Kanchanaburi railway station

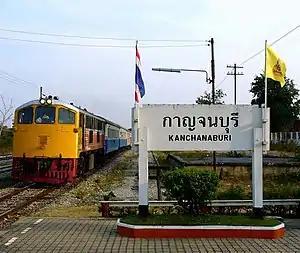

Kanchanaburi railway station is a main railway station of province of Kanchanaburi located in Ban Tai Subdistrict, Kanchanaburi City, Thailand. It is a class 1 railway station located from Thon Buri railway station, and away from the Nam Tok railway station, the terminal station. The line opened in 1942 by the Imperial Japanese Army, during the Second World War. After the war, the State Railway of Thailand bought the line from the Allied powers, and the station reopened in June 24, 1949, from Nong Pladuk Junction.